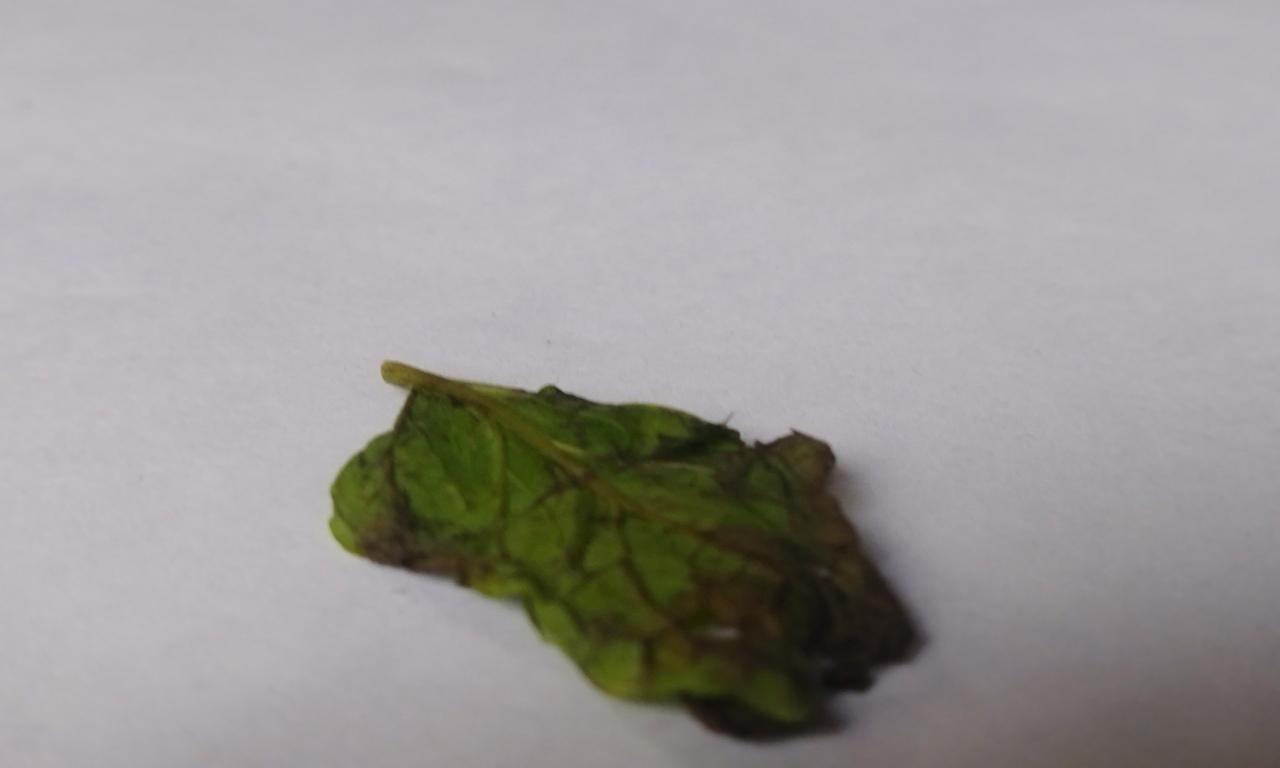
Label: Spoiled